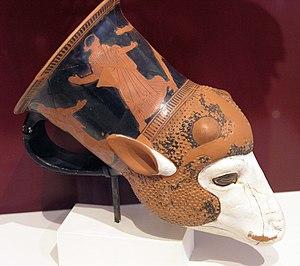
Rhyton à figures rouges en forme de tête de bélier portant la représentation d'un homme poursuivant une femme. Provenant d'Anavyssos, en Attique, œuvre du Peintre de la Villa Giulia, vers 460-450 av. J.-C. Musée national archéologique d'Athènes, n°15880.
Le musée national archéologique d’Athènes est le principal musée archéologique de Grèce. Il dépend directement du Directorat général des antiquités rattaché au ministère grec de la Culture. Il est dirigé par Georgios Kakavas. Il possède l’une des plus vastes collections d’antiquités grecques au monde. Il abrite plus de 20 000 objets datant de la préhistoire à la fin de l'Antiquité venus de l'ensemble de la Grèce.
Le mouton, Ovis aries, est un animal domestique, mammifère herbivore ruminant appartenant au genre Ovis de la sous-famille des Caprinés, dans la grande famille des Bovidés. Comme tous les ruminants, les moutons sont des ongulés marchant sur deux doigts. Dans le langage courant, les moutons désignent un ensemble où la femelle est la brebis et le mâle le bélier, tandis que le jeune mâle est un agneau et la jeune femelle une agnelle.